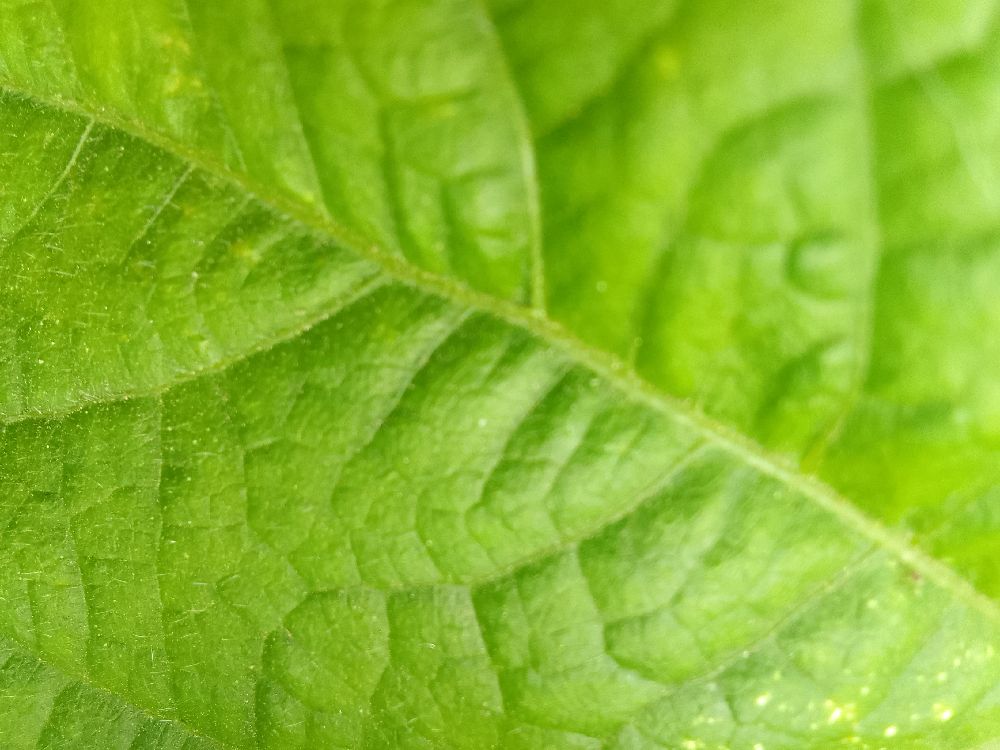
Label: healthy